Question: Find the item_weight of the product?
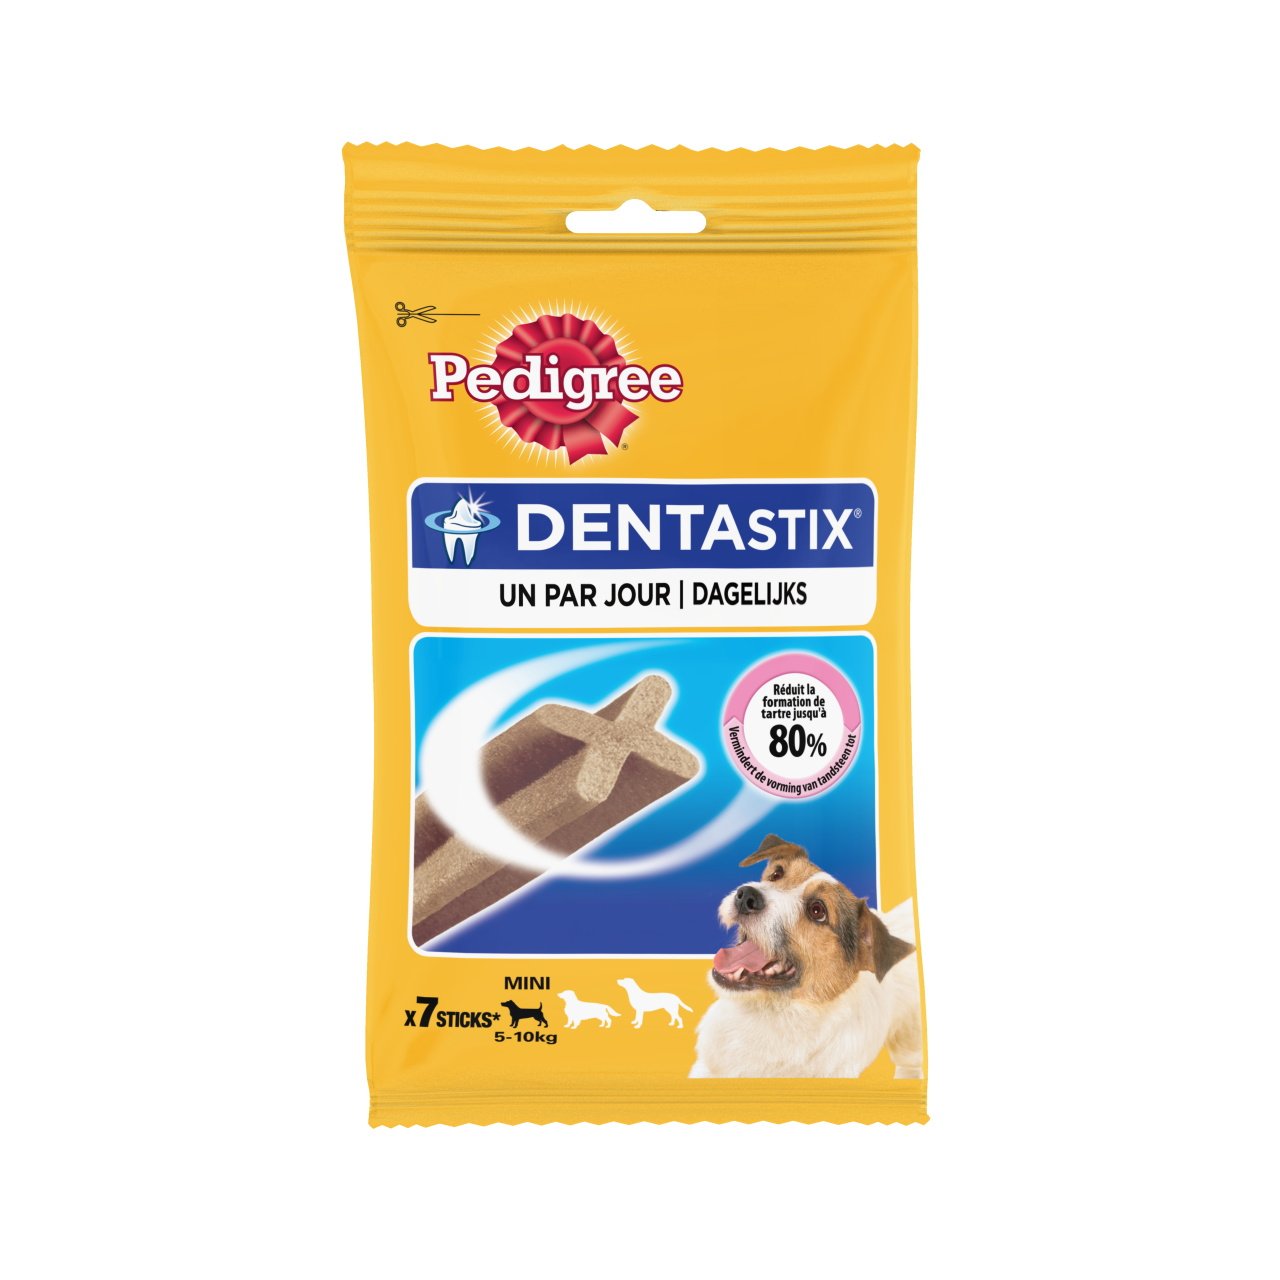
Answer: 5 kilogram to 10 kilogram